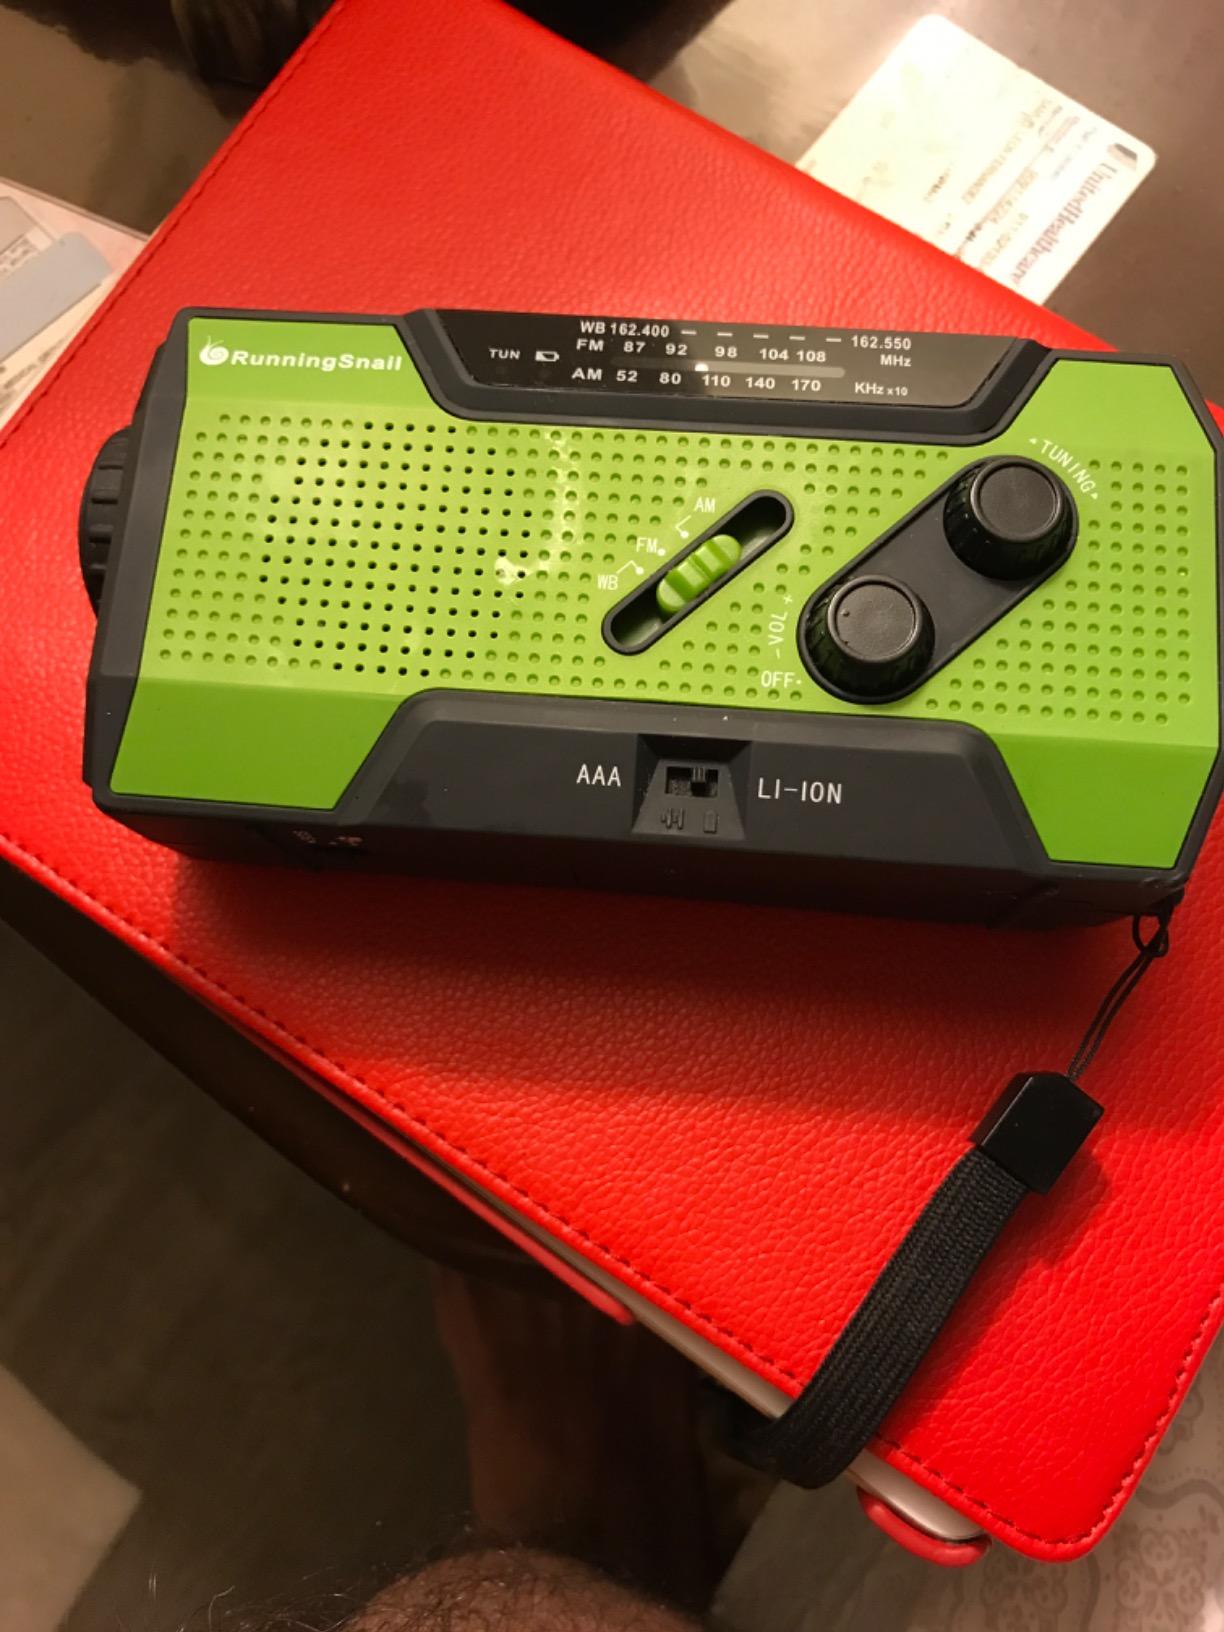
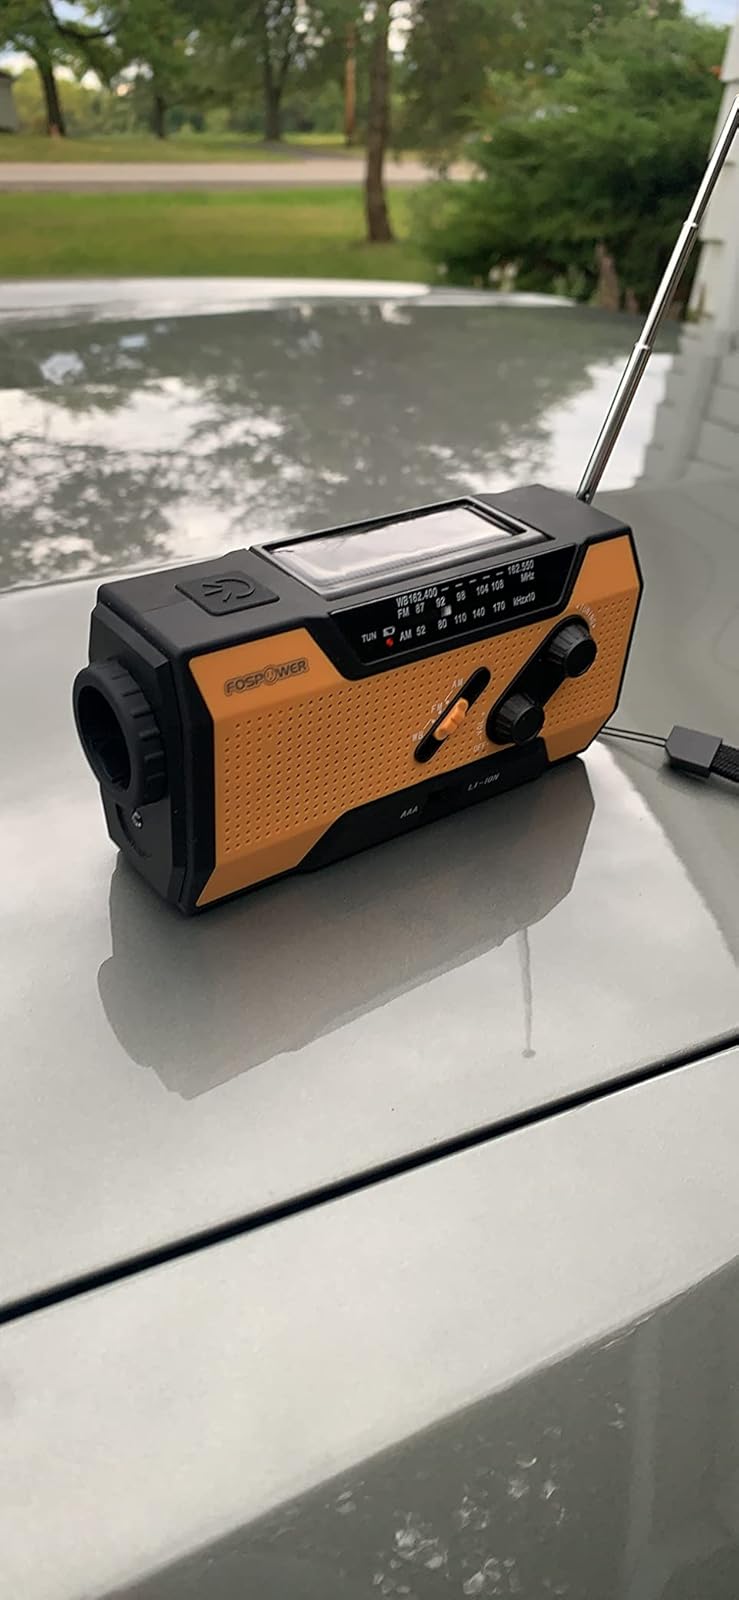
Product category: radio
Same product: no